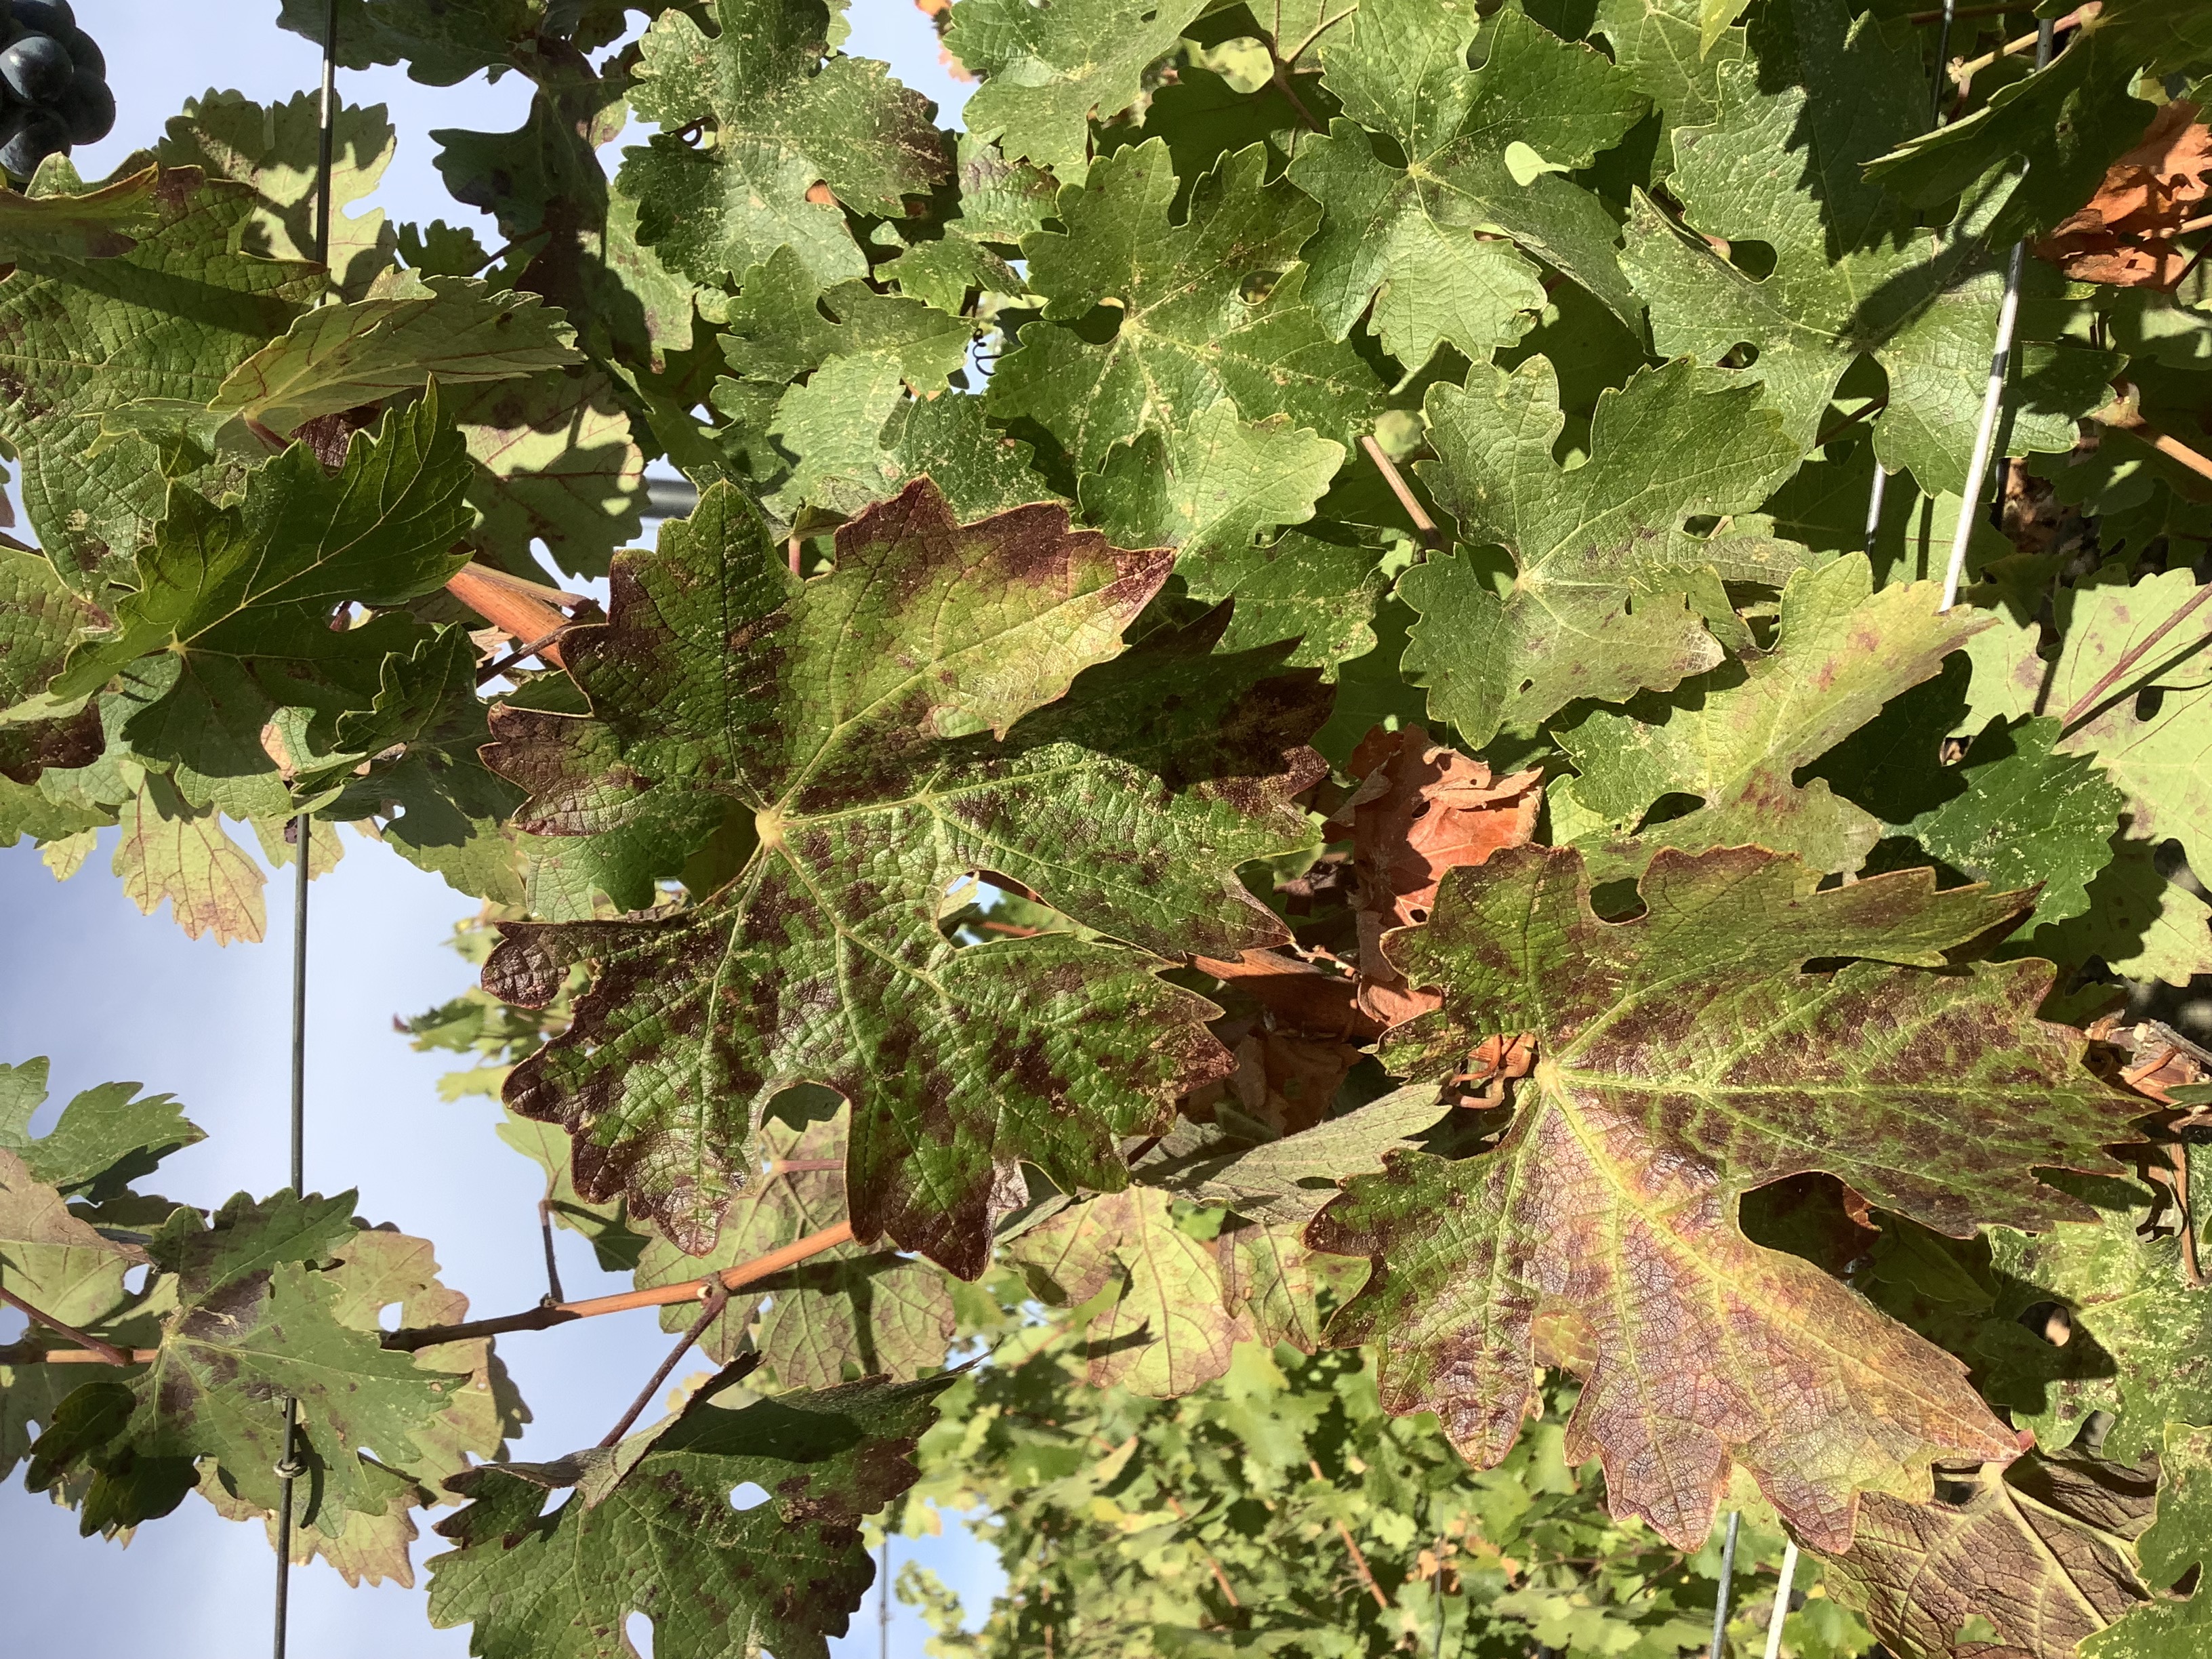
Label: Red Blotch